Will (novel)

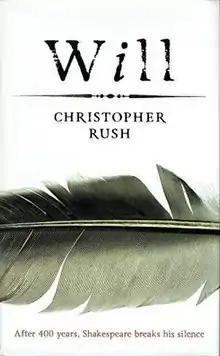
First edition

Will is a historical fiction novel by Christopher Rush, published in 2007. It is told from the perspective of William Shakespeare as he writes his will. The book's film right were sold to Ben Kingsley's SBK pictures in 2007.